Antonio Johnson (defensive tackle)

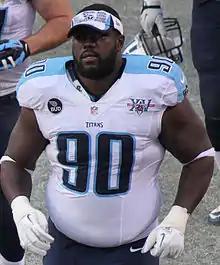
Johnson with the Titans in 2013

Antonio Rico Johnson (born December 8, 1984) is a former American football nose tackle. He was selected by the Tennessee Titans of the National Football League (NFL) in the fifth round of the 2007 NFL draft. He has also played for the Indianapolis Colts. He played college football at Mississippi State.